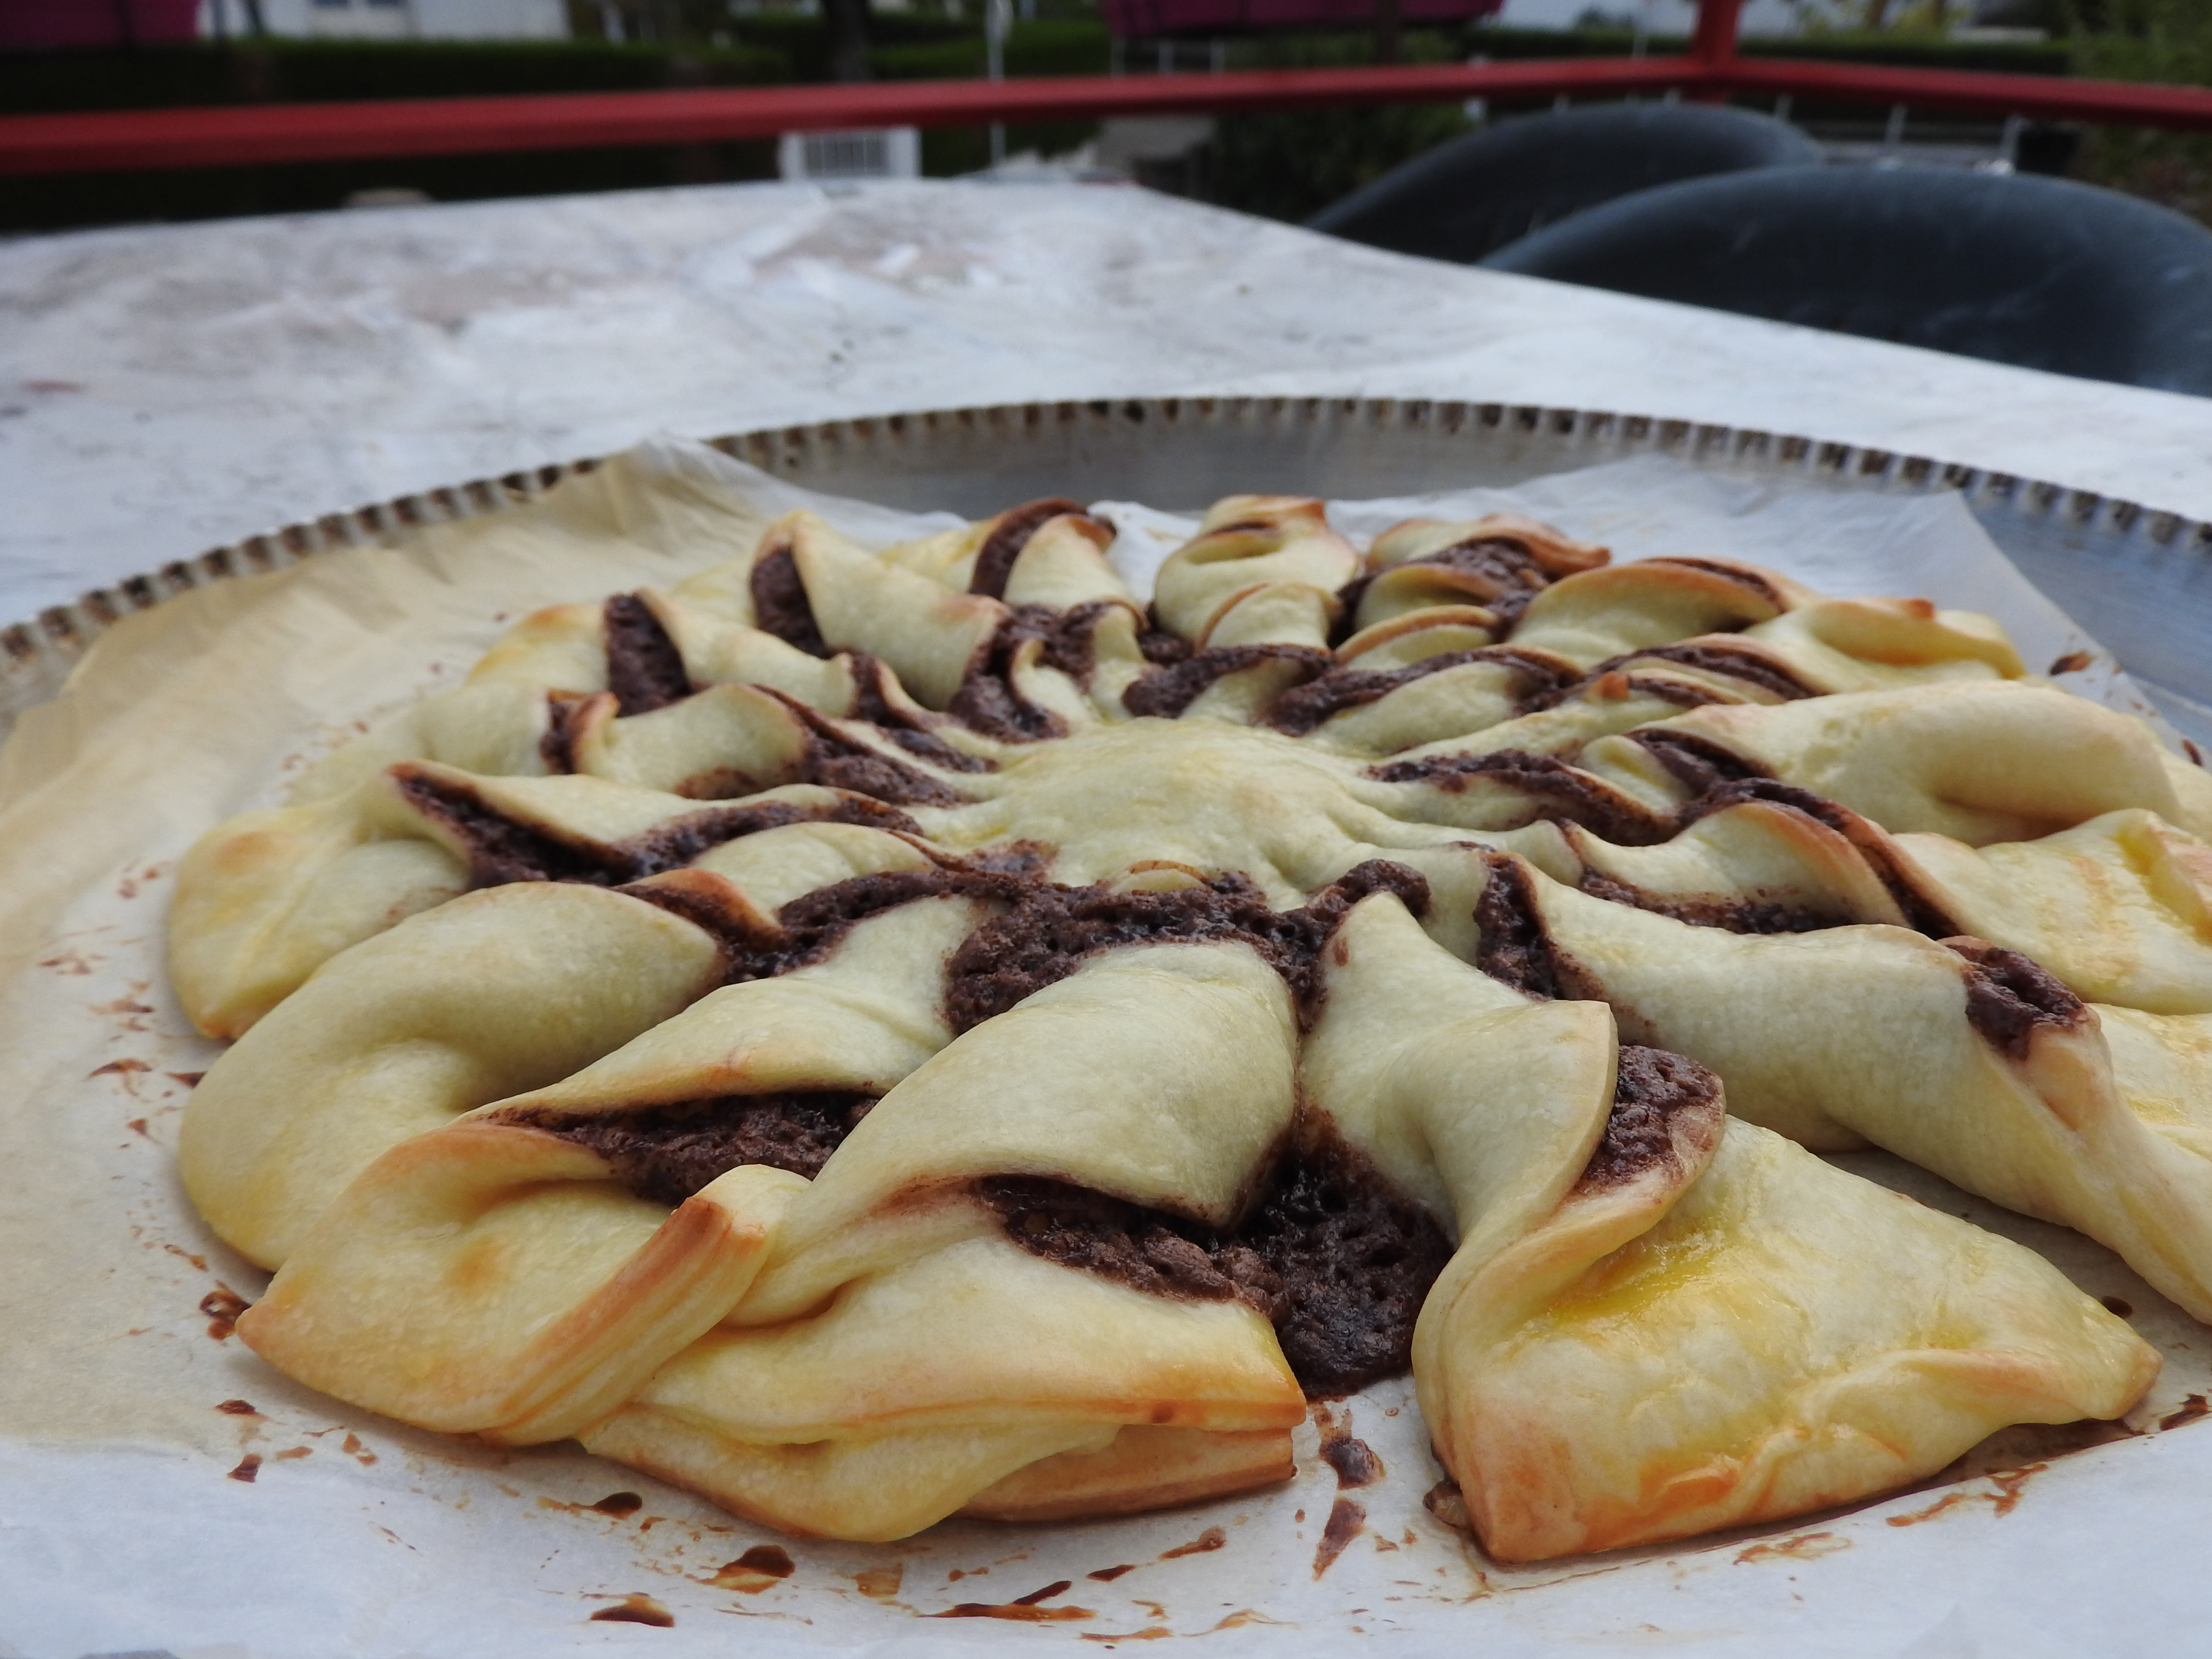
dessert, cakes, chocolat, dish, food, cuisine, ingredient, produce, baked goods, dumpling, recipe, pierogi, pastry, Sfiha, varenyky